Socialist Campaign Group

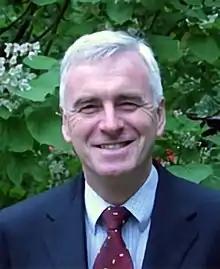
John McDonnell, who fell short of the nominations required to challenge for the Labour Party leadership in 2007.

The Stop the War Coalition was founded in the weeks following 9/11, when George W. Bush announced the "War on terror", and has since campaigned to oppose and end the wars in Afghanistan, Iraq, Libya, and elsewhere. Socialist Campaign Group MPs Jeremy Corbyn and Tam Dalyell, along with Tony Benn, (who had been in the Socialist Campaign Group until he stood down as an MP at the 2001 General Election) were among the most high profile of the initial sponsors of the Stop the War Coalition at the meeting on 21 September 2001, along with figures such as Tariq Ali, Harold Pinter, Andrew Murray and Lindsey German, who became the convenor of Stop the War.